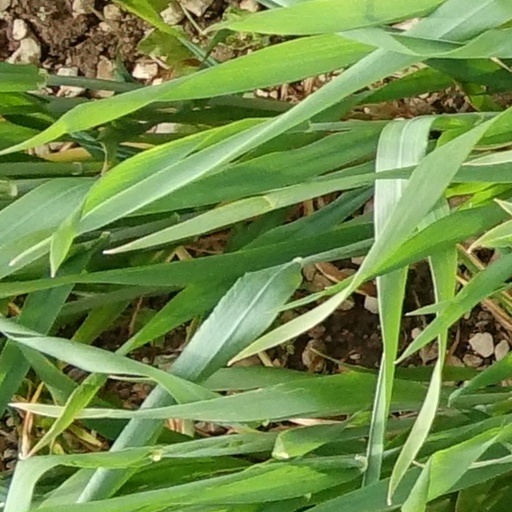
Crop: wheat